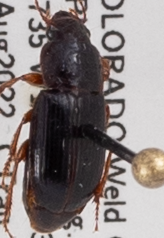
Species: Harpalus desertus
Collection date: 2022-08-31
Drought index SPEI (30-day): -1.22
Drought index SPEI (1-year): -1.69
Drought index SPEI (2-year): -1.13